Jordan Lake

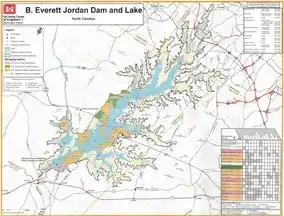
Jordan Lake offers a variety of facilities for recreation, conservation, and flood control.

Requirements of the federal Clean Water Act were triggered when the lake became impaired, including the need to set load reduction limits for point and nonpoint sources and enforce discharge limits.